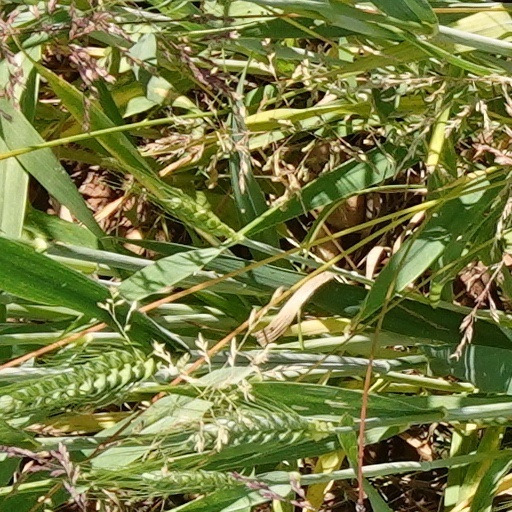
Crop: wheat